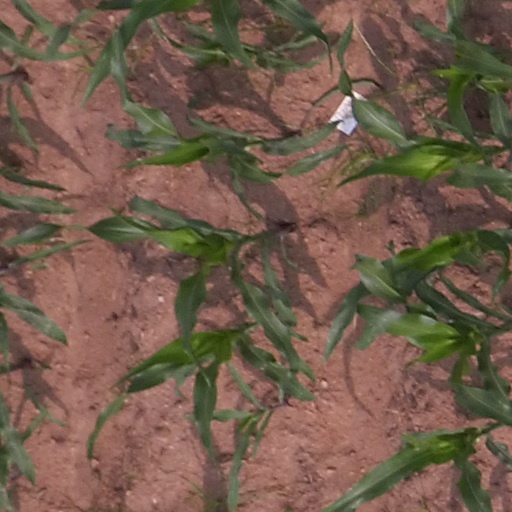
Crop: maize; corn